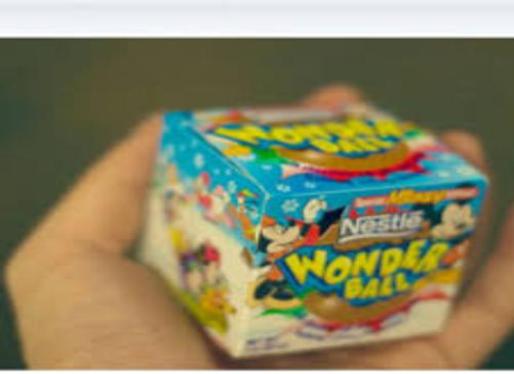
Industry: Leisure